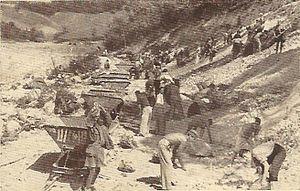
Le transport ferroviaire en Bosnie-Herzégovine comporte en 2006 un réseau de 735 km de lignes.